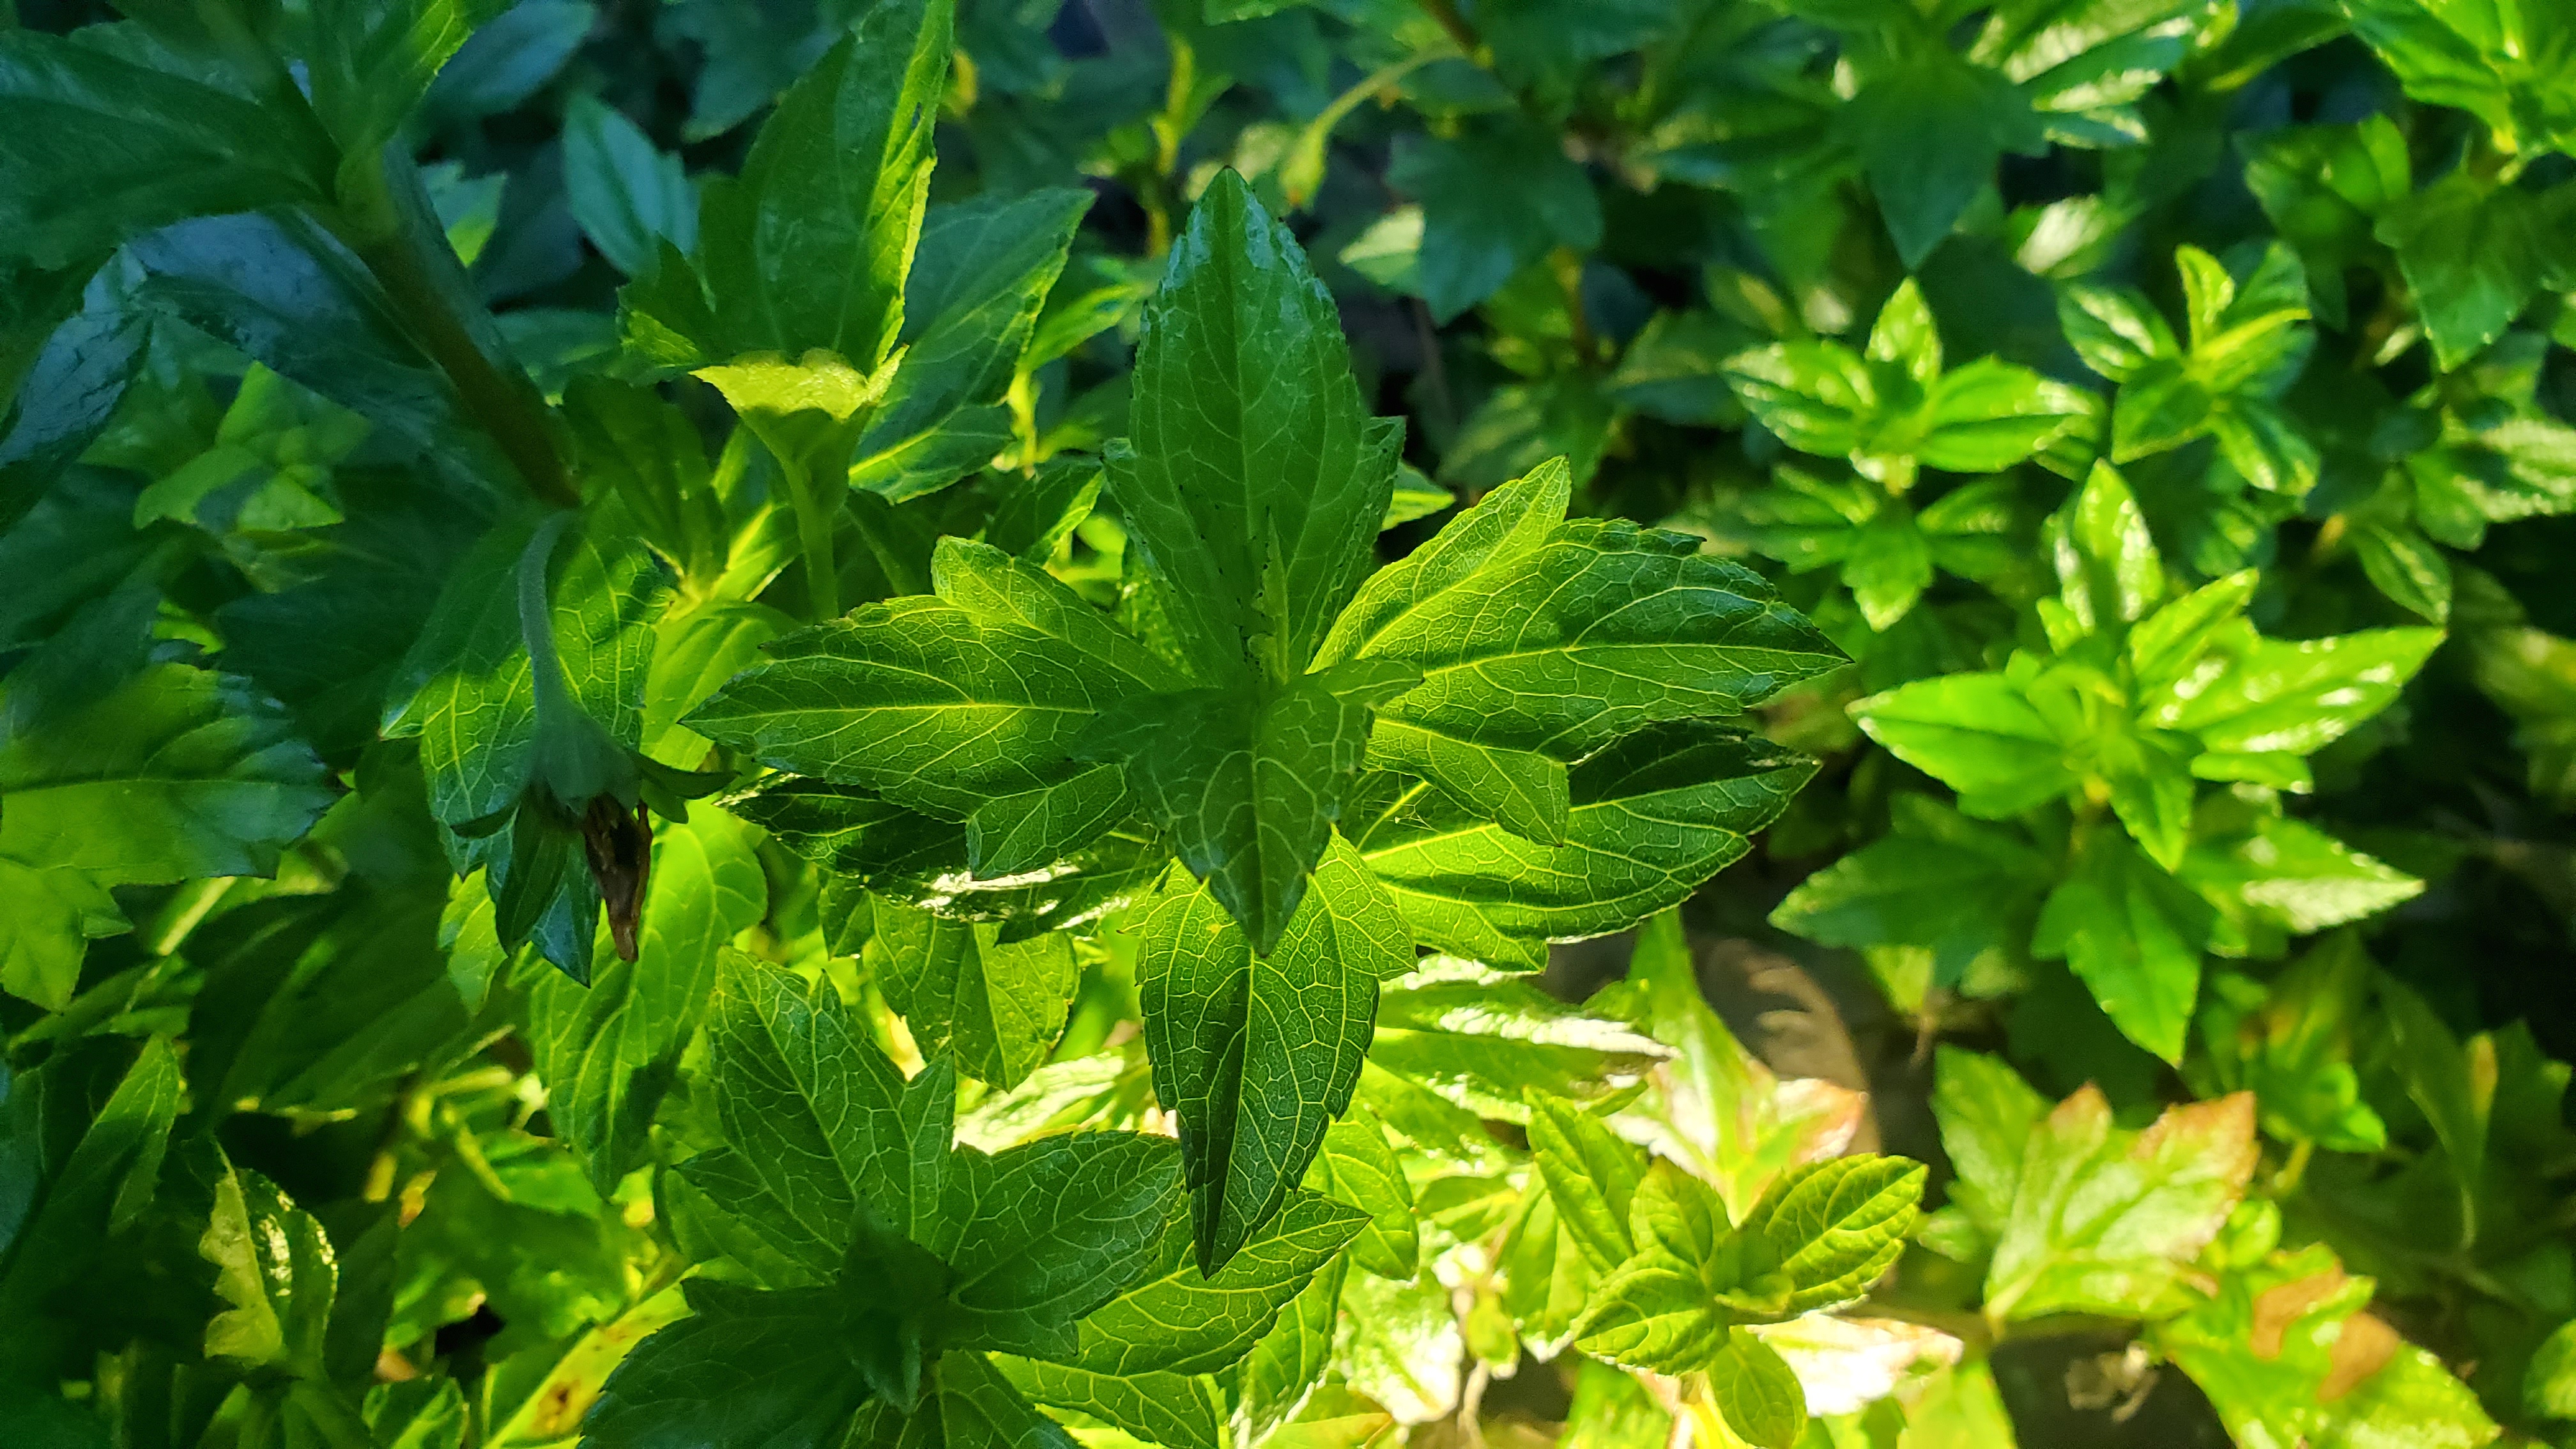
flowers, leaf, flower, green, plant, flowering plant, herb, groundcover, Ashitaba, Jiaogulan, nettle family, cinquefoil, perennial plant